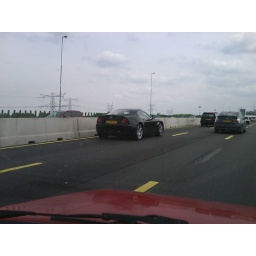
8C spotted on the highway in The Netherlands. This car belongs to prince of the Netherlands Bernard jr.